Asian F

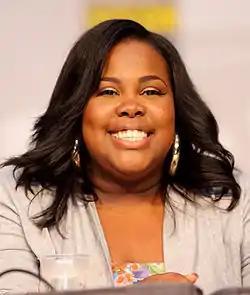
As Mercedes, Amber Riley ("pictured") appreciated the chance in this episode to perform a modern pop song, as opposed to the character's usual "diva-ish" songs.

The episode began filming on August 29, 2011; the finale was filmed on September 16, 2011. The script was written by series co-creator Ian Brennan and the episode was directed by Alfonso Gomez-Rejon.